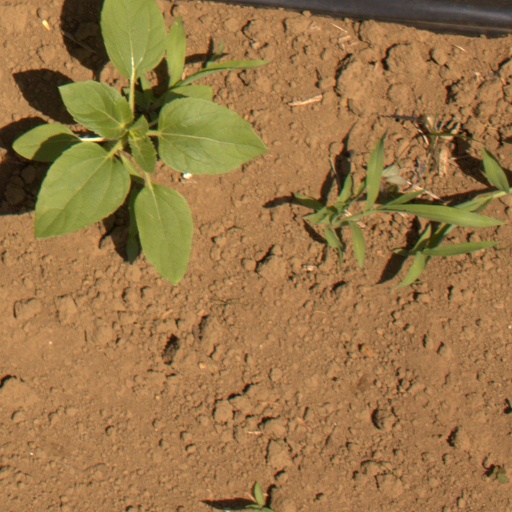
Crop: Jerusalem artichoke